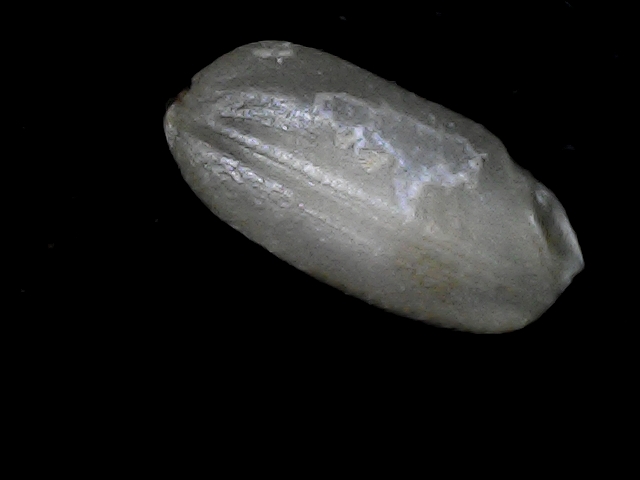
Rice variety: BD33